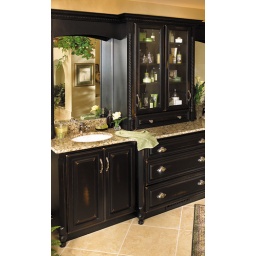
This bath cabinetry was created with the Augustine door style in Maple finished in Amaretto.